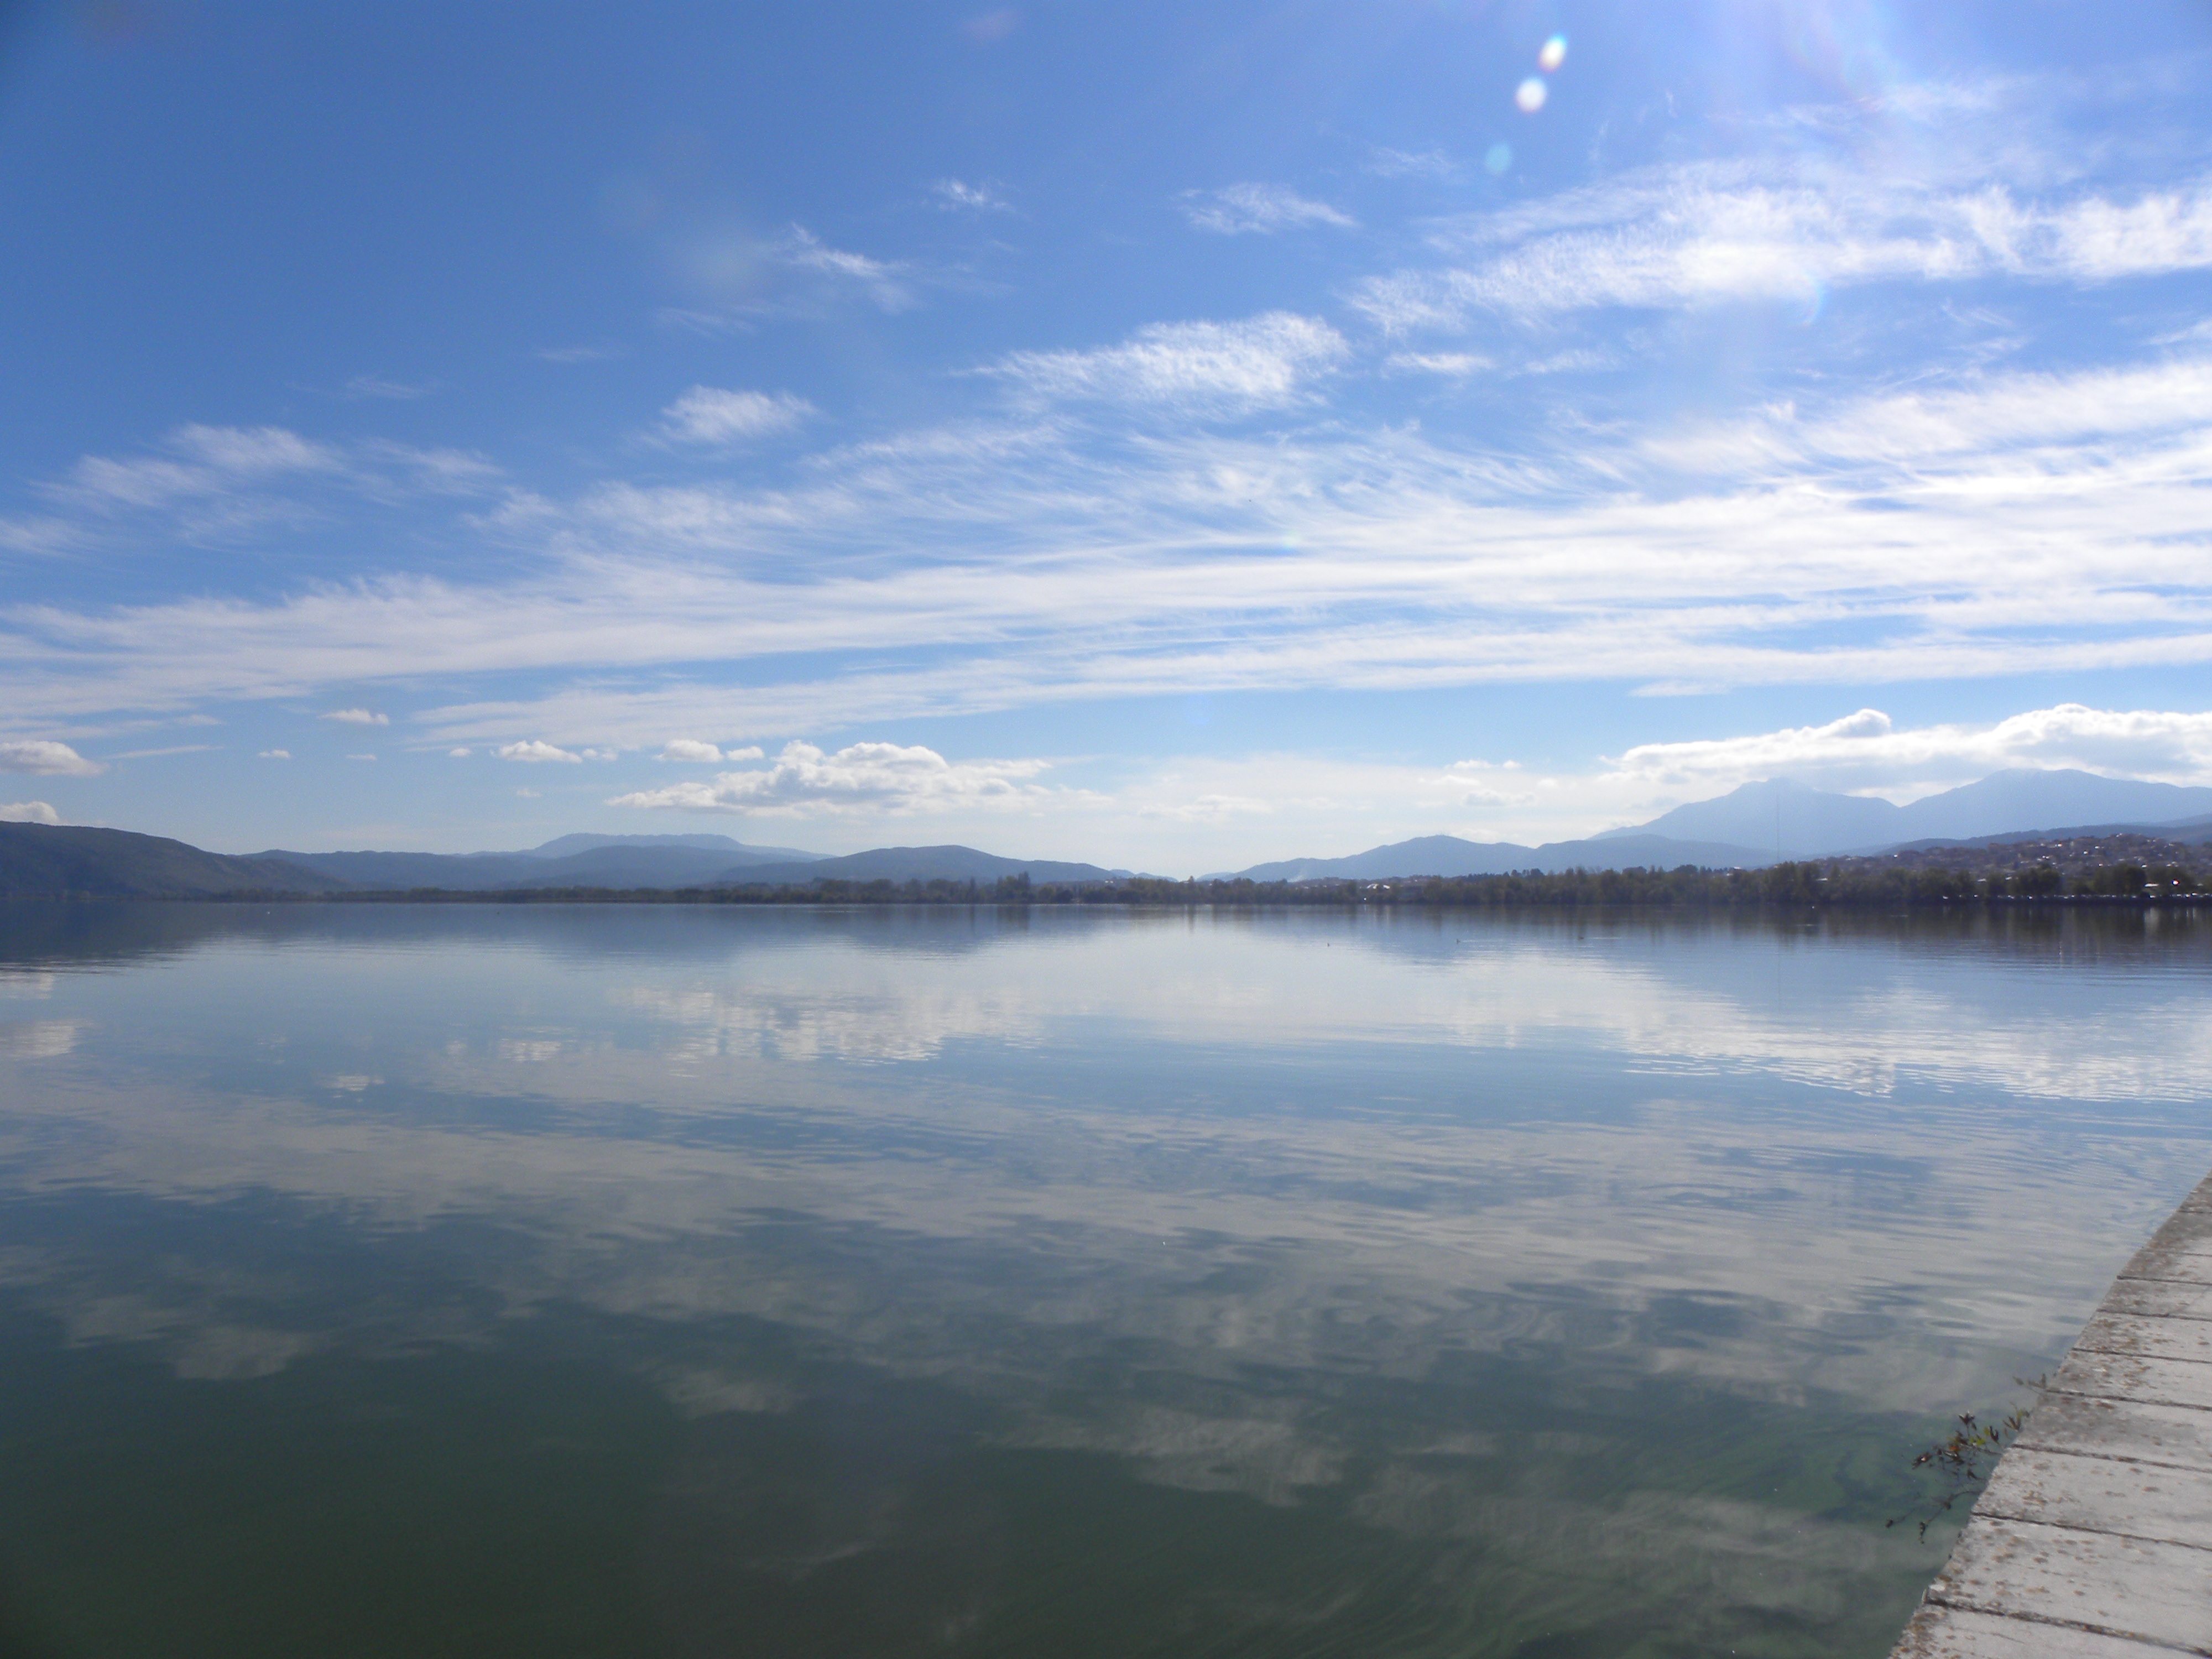
landscape, sea, water, nature, horizon, mountain, cloud, sky, sun, sunrise, mist, sunlight, morning, lake, dawn, river, mountain range, dusk, reflection, reservoir, body of water, greece, loch, ioannina, atmospheric phenomenon, mountainous landforms